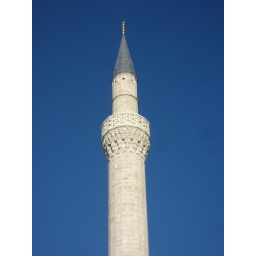
look at that blue sky and renovated minaret - on the hill in skopje